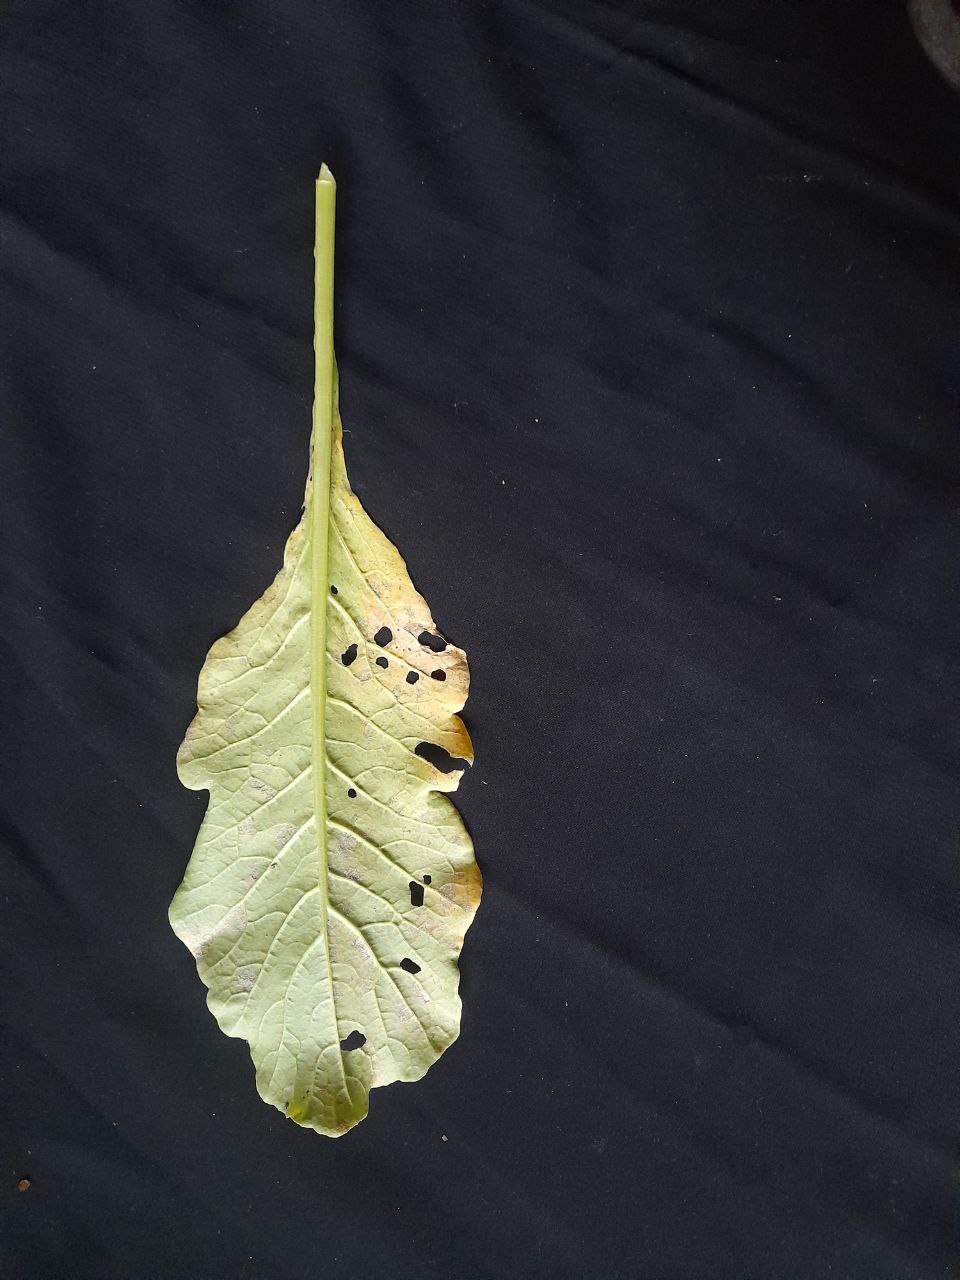
Label: flea beetle